Pitch control

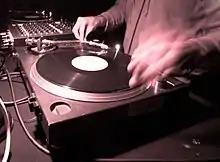
Pitch adjustment and beatmatching on a Technics SL-1210MK2 turntable

Pitch control is fundamental for DJing. By changing pitch, a DJ can alter the speed of an upcoming track to match its tempo to that of the currently playing track so that the beats are synchronized, a technique called beatmatching. Through beatmatching, a DJ can create smooth transitions between tracks in a DJ set.